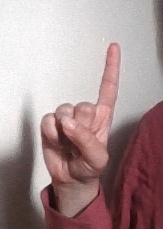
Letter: bb